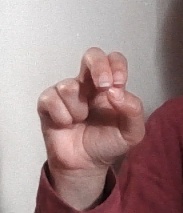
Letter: gaaf